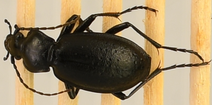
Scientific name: Carabus taedatus
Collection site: Niwot Ridge NEON (NIWO), plot NIWO_013